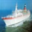
Label: ship